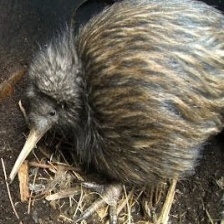
Species: KIWI
Scientific name: APTERYX